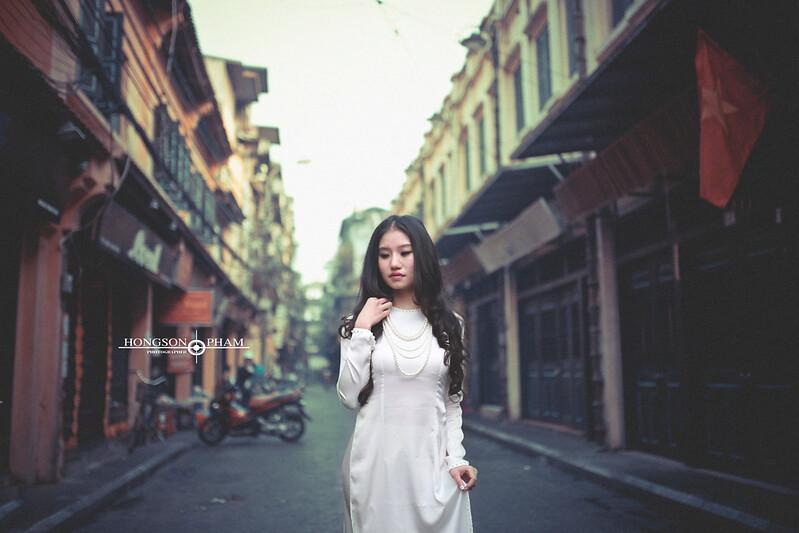
ở giữa con phố có một cô gái mặc áo dài trắng đang tạo dáng chụp ảnh